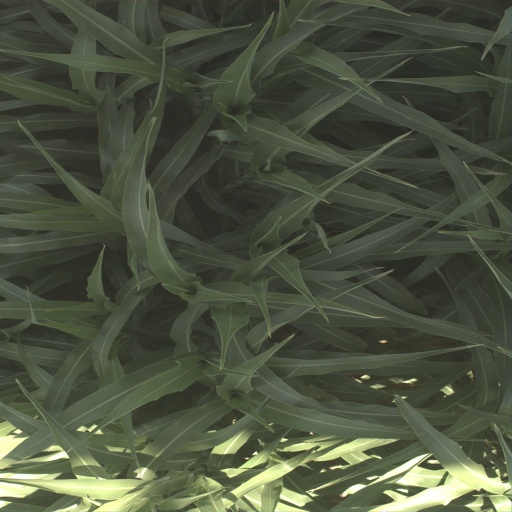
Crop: sorghum